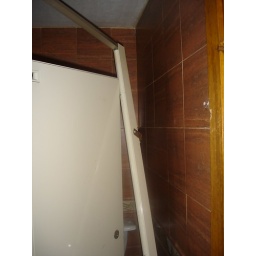
Jess broke the bathroom door down in Bar, she had to go so bad.